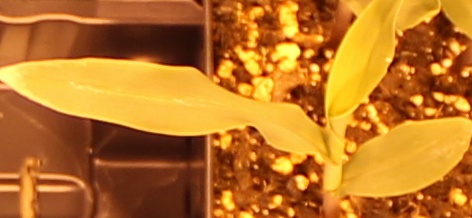
Label: Corn